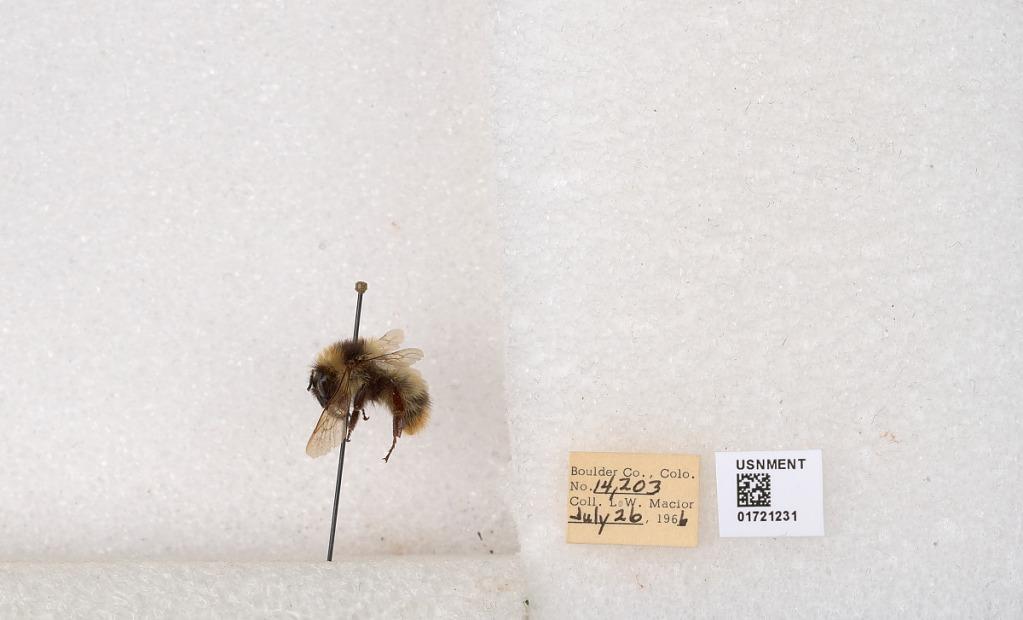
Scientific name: Bombus kirbyellus
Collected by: L. Macior
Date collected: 1966-7-26
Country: United States
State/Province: Colorado
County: Boulder
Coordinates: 40.0925, -105.358